Cornwall Railway viaducts

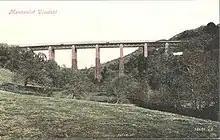
Trevido Viaduct after reconstruction, named Menheniot Viaduct on an old postcard

A Class A viaduct high and long on 7 piers. It was replaced by a new stone viaduct on 14 September 1898. An accident happened on 15 November 1897 during this reconstruction work. A rope gave way while five men were hoisting a wooden beam up onto the new viaduct. One of them let go of his rope too soon, as a result the beam swung free and knocked two of the gang to their deaths.